Beauty and the Bad Man

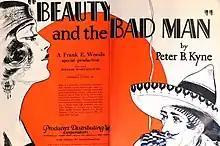
Advertisement

Beauty and the Bad Man is a lost 1925 American silent Western film directed by William Worthington and starring Mabel Ballin, Forrest Stanley, and Russell Simpson.